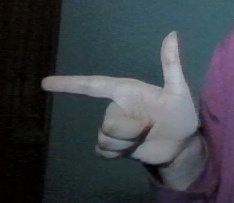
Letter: yaa